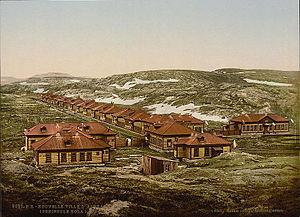
Poliarny est une ville fermée de l'oblast de Mourmansk, en Russie. Sa population s'élevait à 17 605 habitants en 2019.